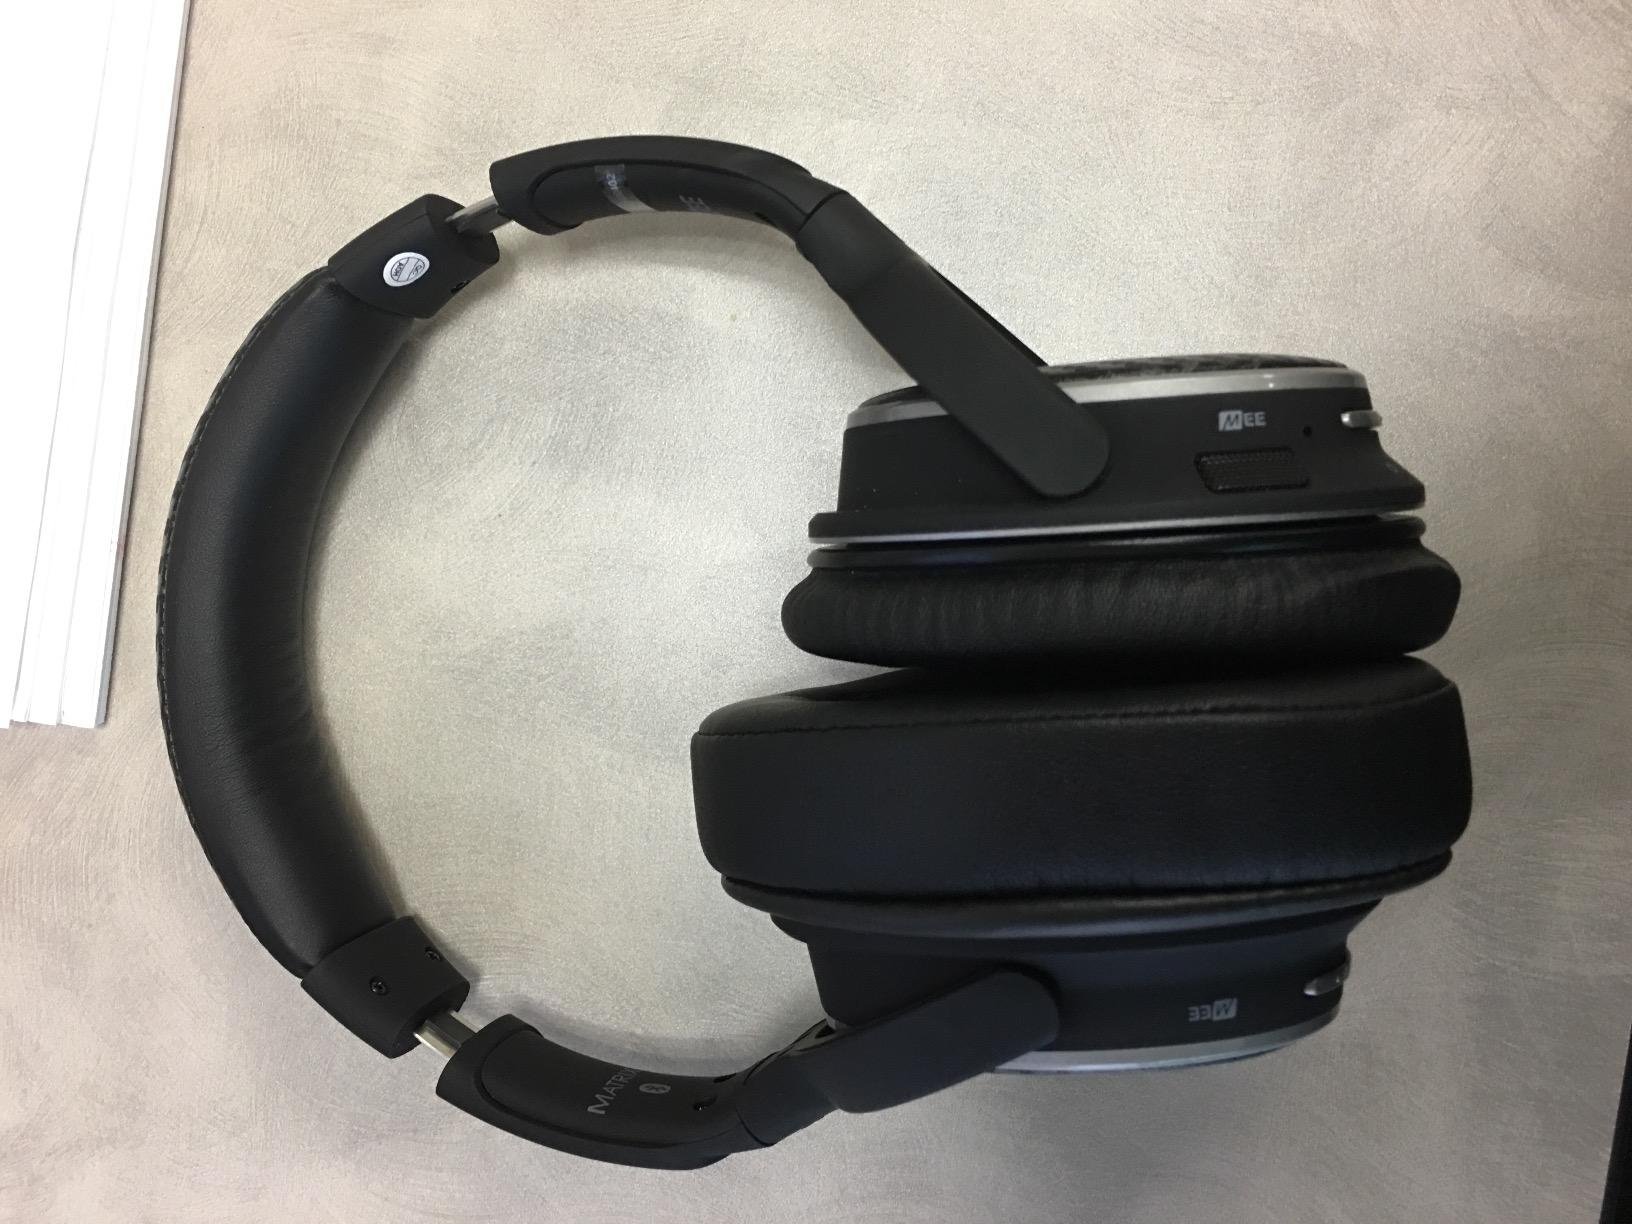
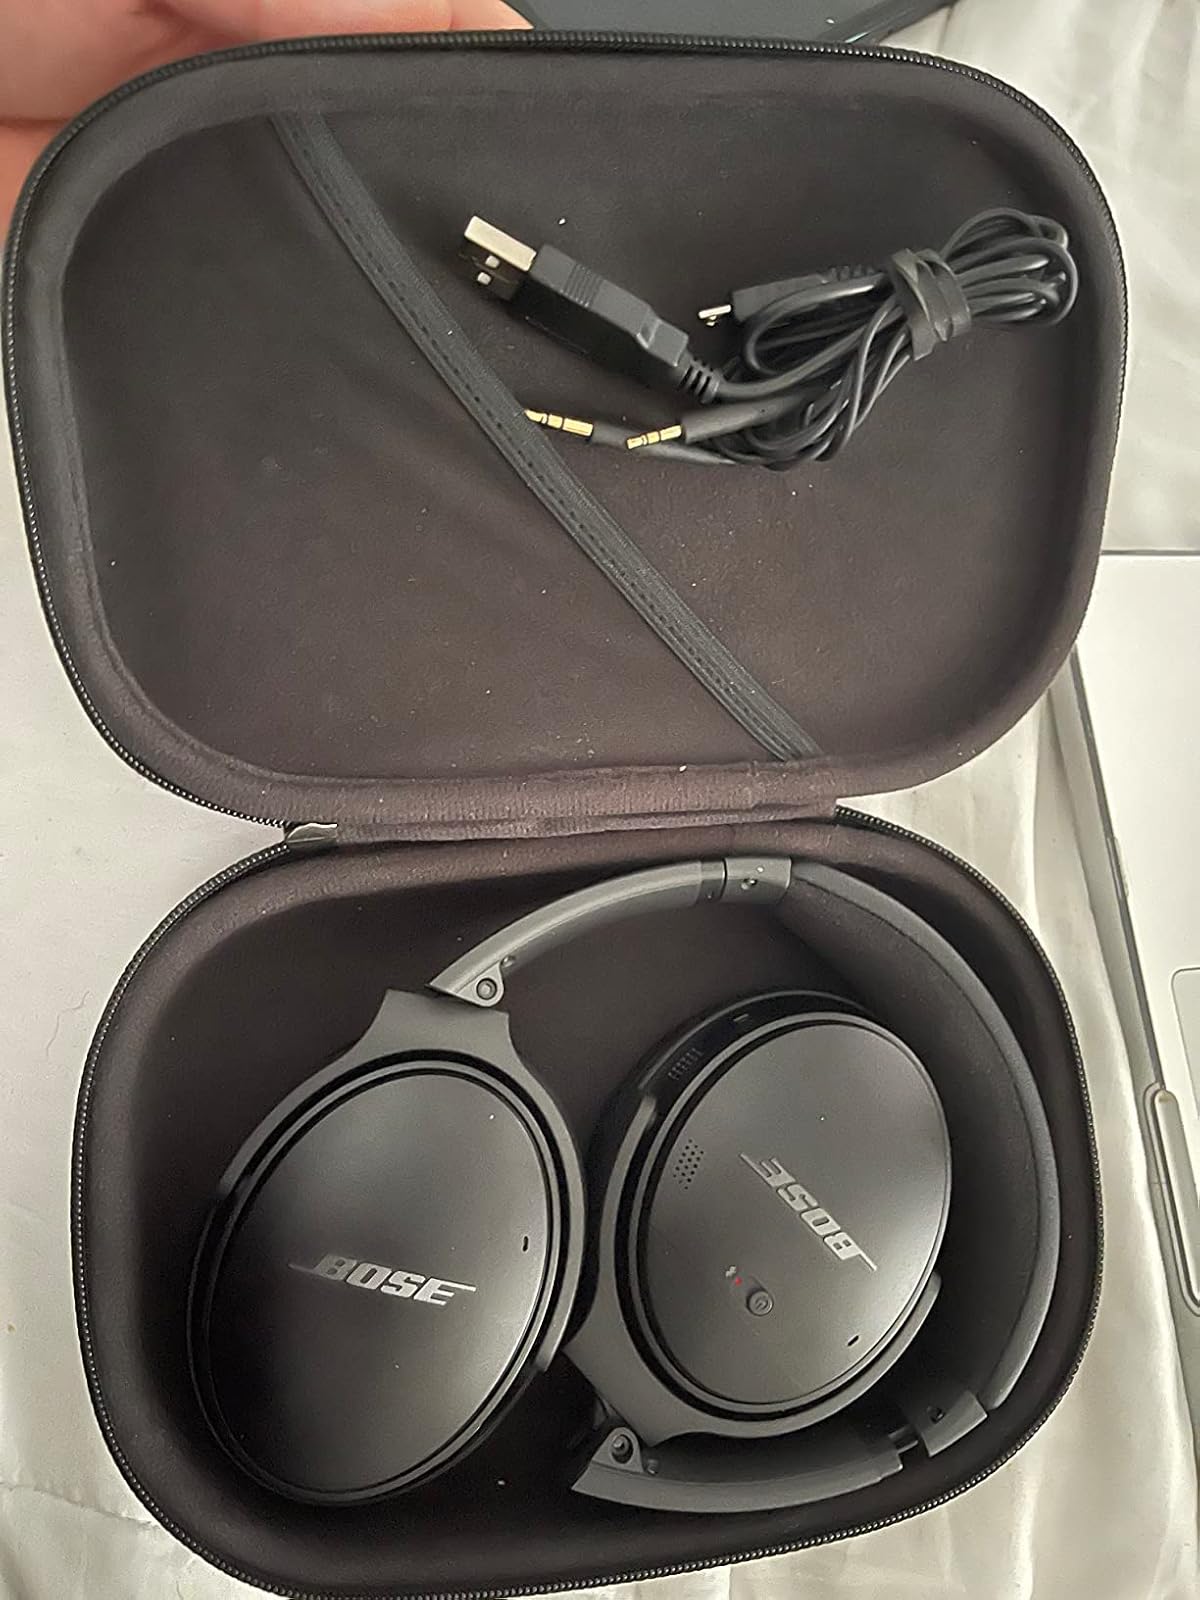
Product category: headphones
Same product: no